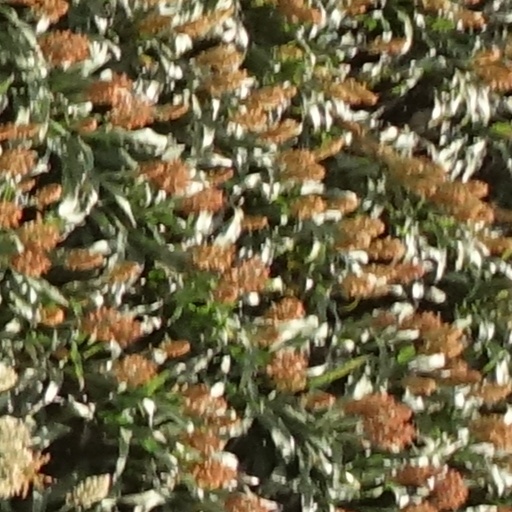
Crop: sorghum